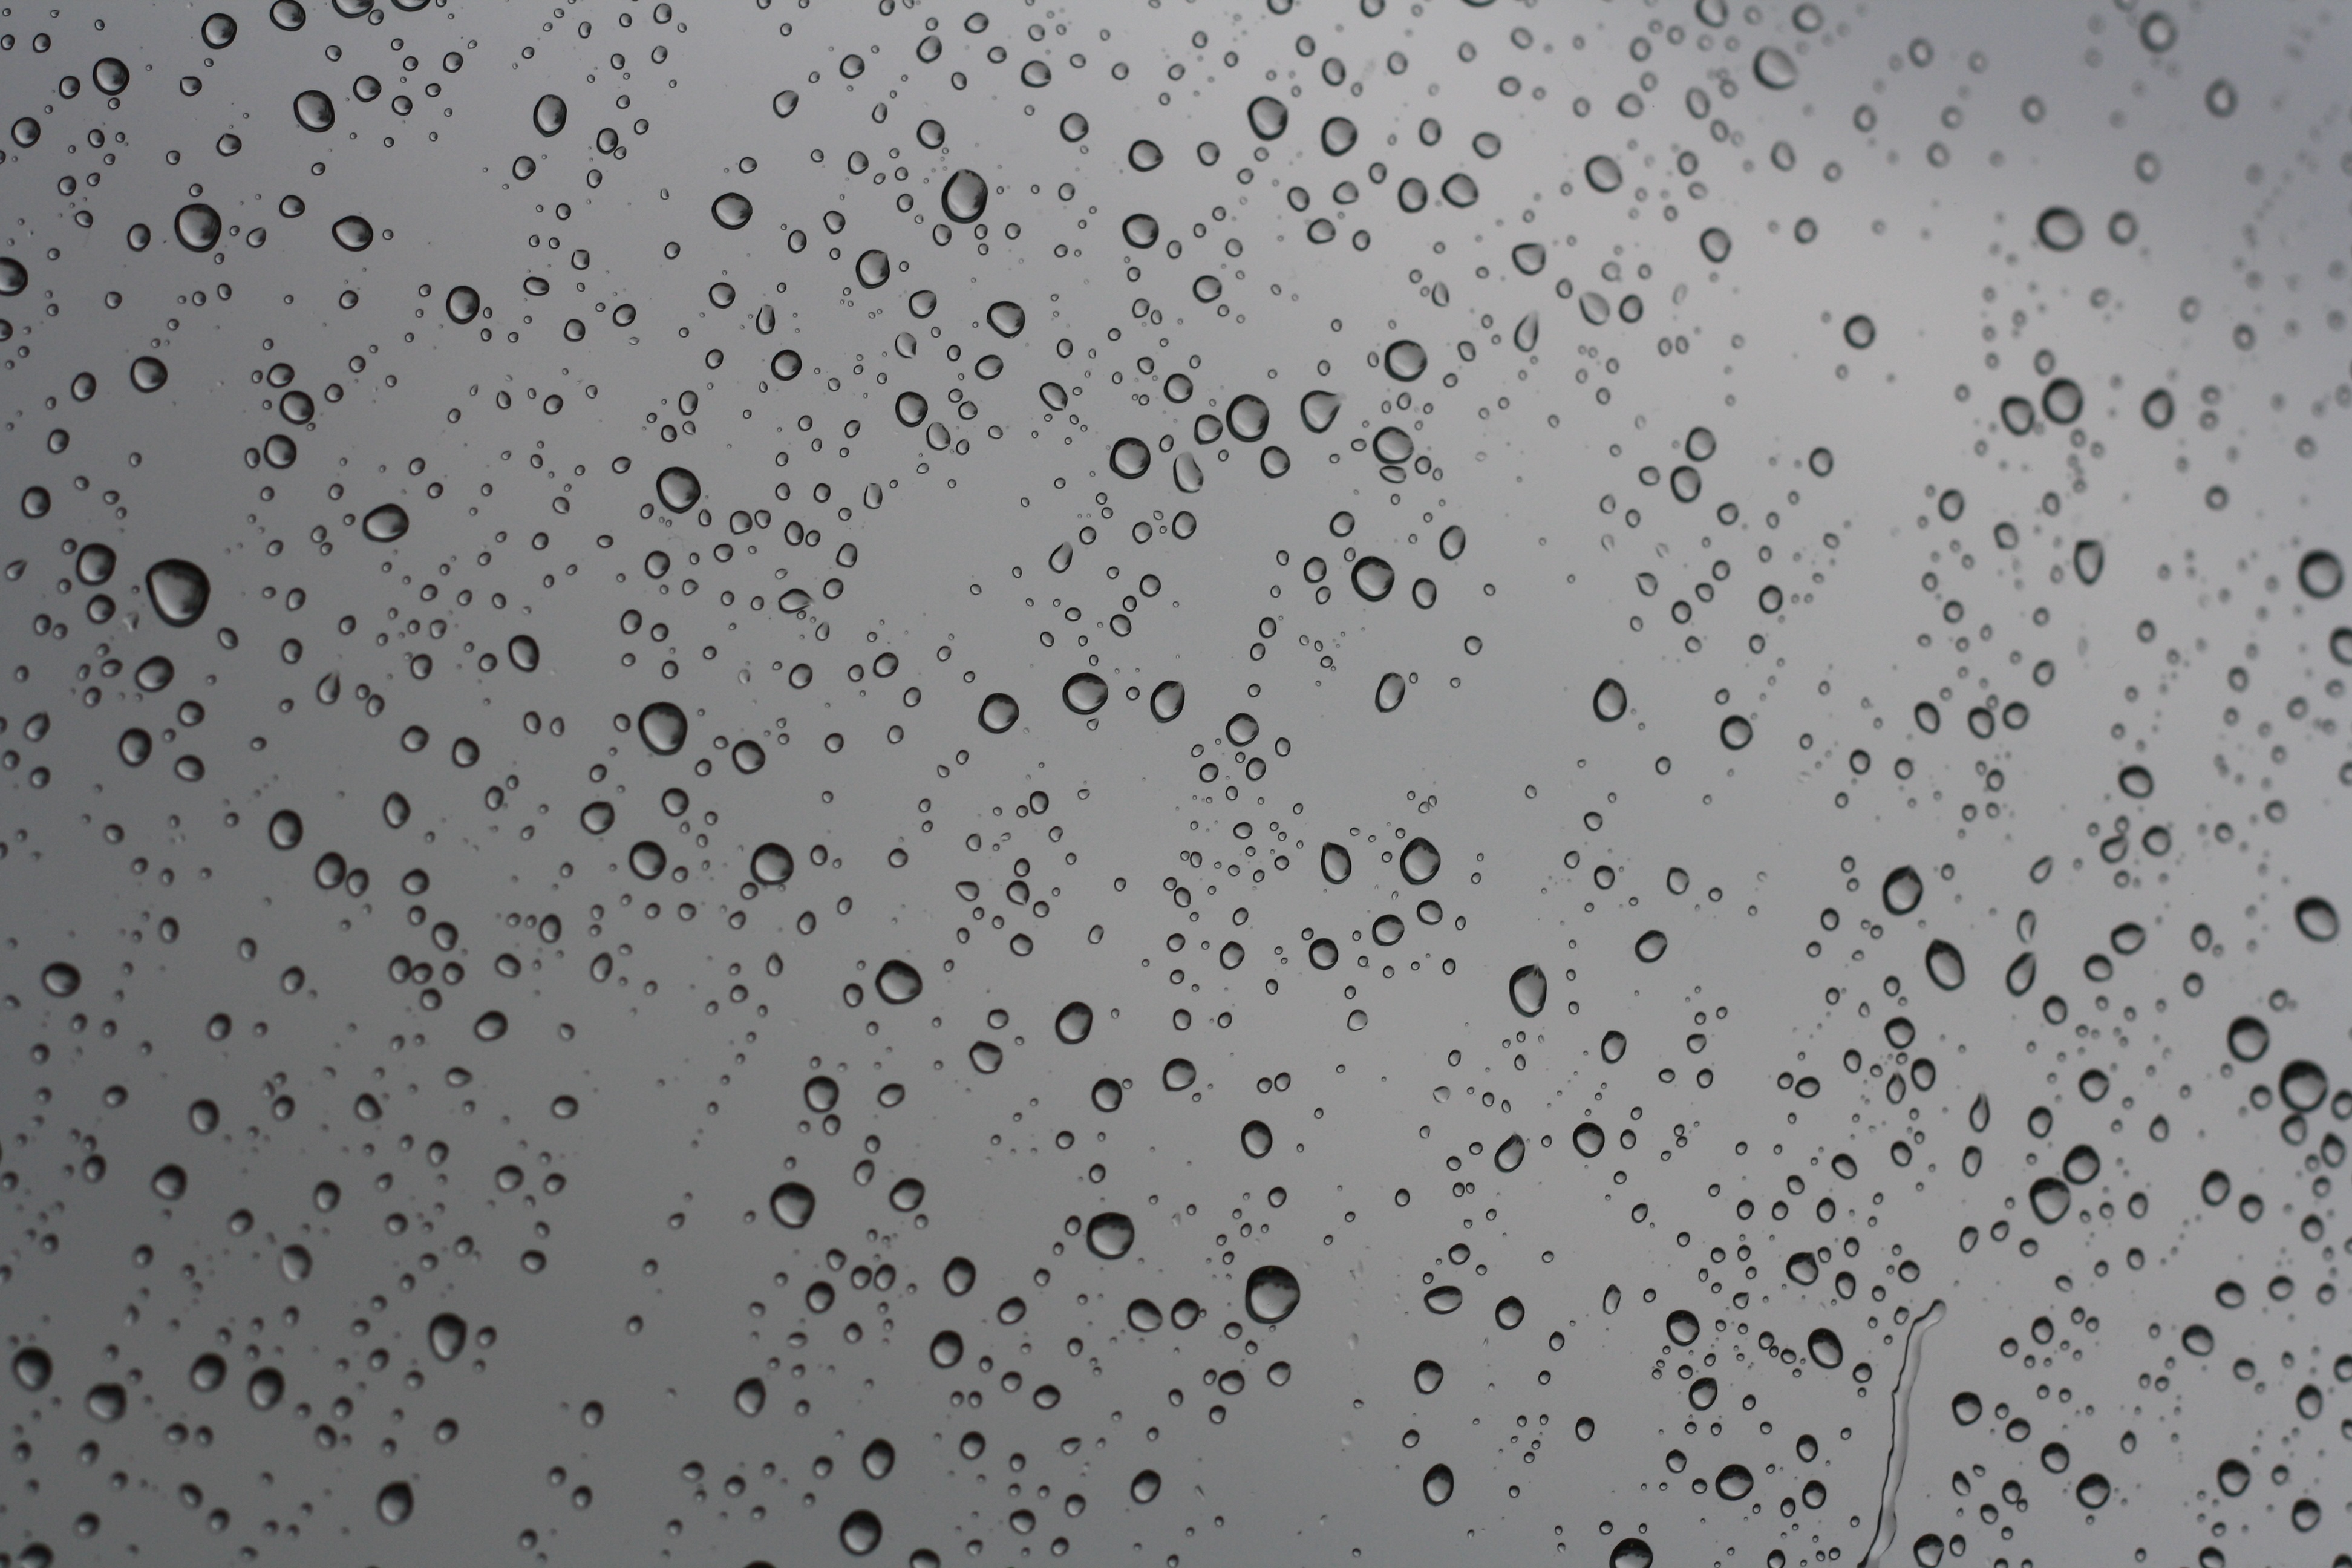
water, drop, texture, rain, leaf, window, flock, line, weather, soil, monochrome, circle, background, raindrops, wallpaper, freezing